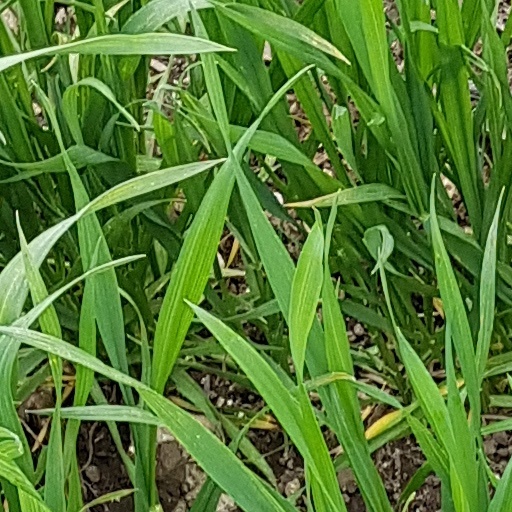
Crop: wheat